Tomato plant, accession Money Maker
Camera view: horizontal (90 deg, fisheye); turntable rotation: 60 degrees
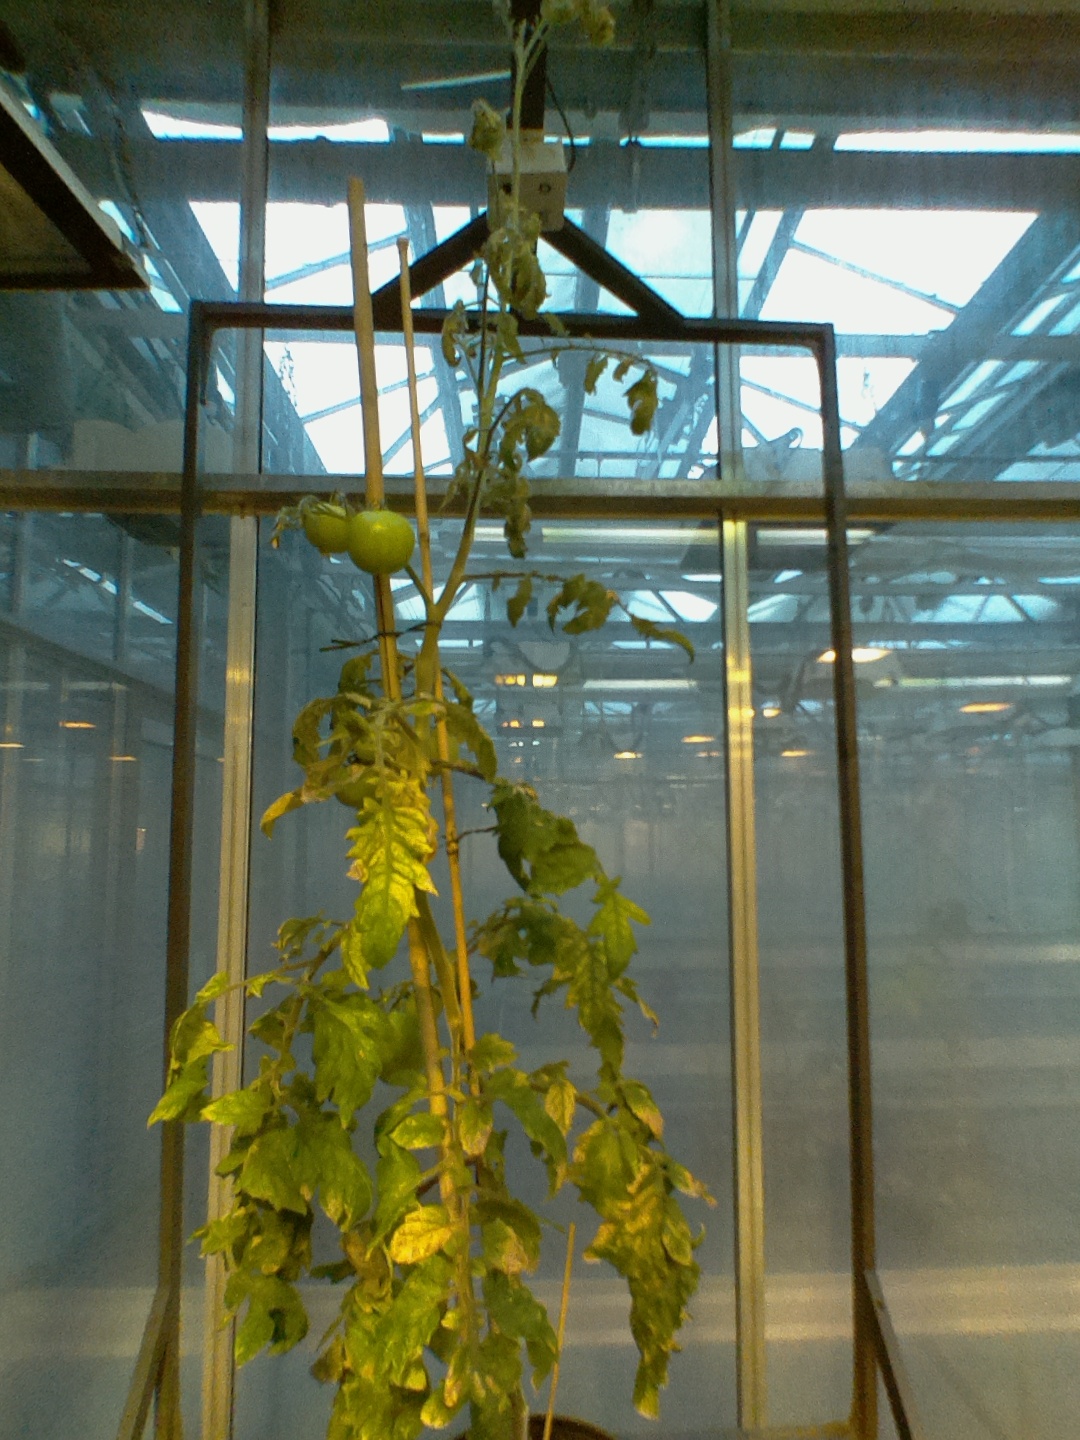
BBCH growth stage 79: 90% -100% of final fruit size